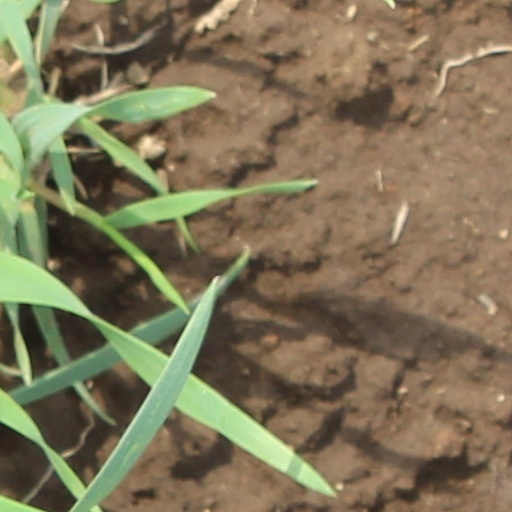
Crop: wheat